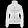
Label: Coat